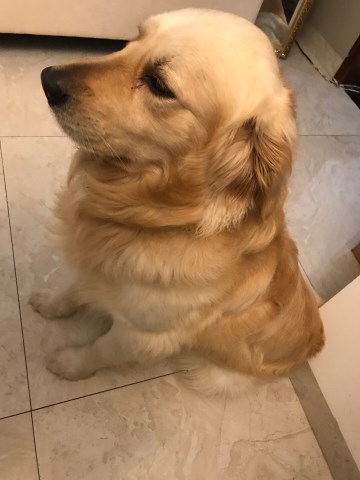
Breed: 5355-n000126-golden_retriever